Baraashit

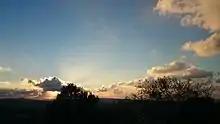
Baraashit

Baraashit enjoys a temperate climate which is characteristic of south Lebanon: Mild rainy winters and arid summers with a few excessively warm days.